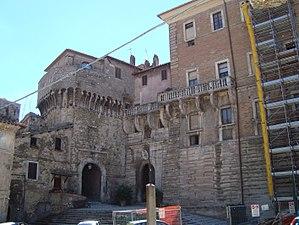
Mentana est une commune italienne de la ville métropolitaine de Rome Capitale dans le Latium, située à 23 km au nord-est de Rome. Elle correspond à la cité antique de Nomentum.